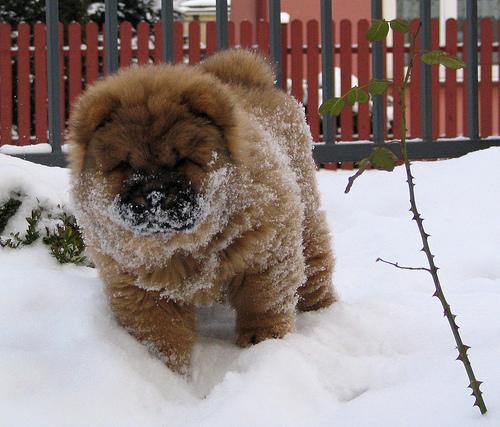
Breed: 329-n000119-chow